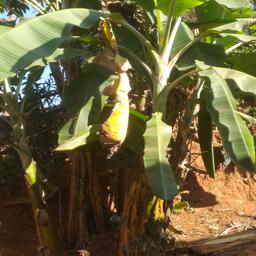
Label: MALBHOG LEAF